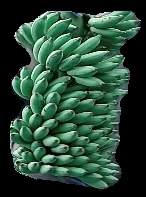
Variety: elakki-bale
Grade: grade1